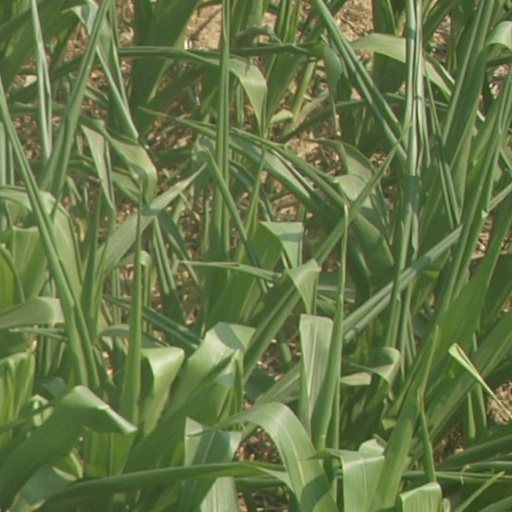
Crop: maize; corn